Kazuaki Shimoji

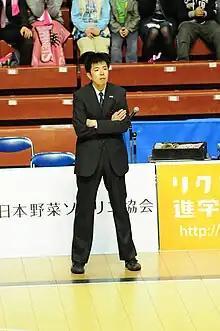

is the former Head coach of the Toyama Grouses in the Japanese Bj League.